Sash! discography

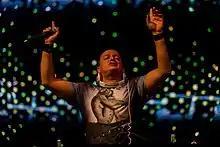

The discography of Sash!, a German DJ/production team. In 1996, Sash! released "It's My Life", which became a European club hit. In 1997, with Sabine Ohmes as the singer, Sash! released "Encore Une Fois" which reached number two in the UK Singles Chart, as well as reaching the top 10 in many other countries. Follow-up singles "Ecuador" and "Stay", both also reached number two in the UK. In 1998, Sash! released the first single from his second album, "La Primavera", which reached number three, "Mysterious Times", which reached number two, and "Move Mania". The following year, "Colour the World" reached number fifteen.